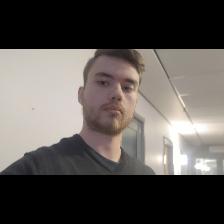
Label: Human